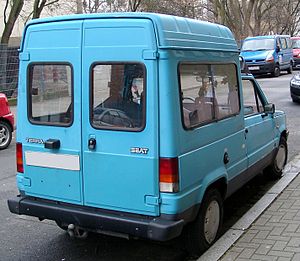
Seat Marbella / SEAT Terra
Bagfra
SEAT Marbella var en tredørs mikrobil baseret på SEAT Panda. Den blev introduceret i efteråret 1986 som en faceliftet udgave af Panda.